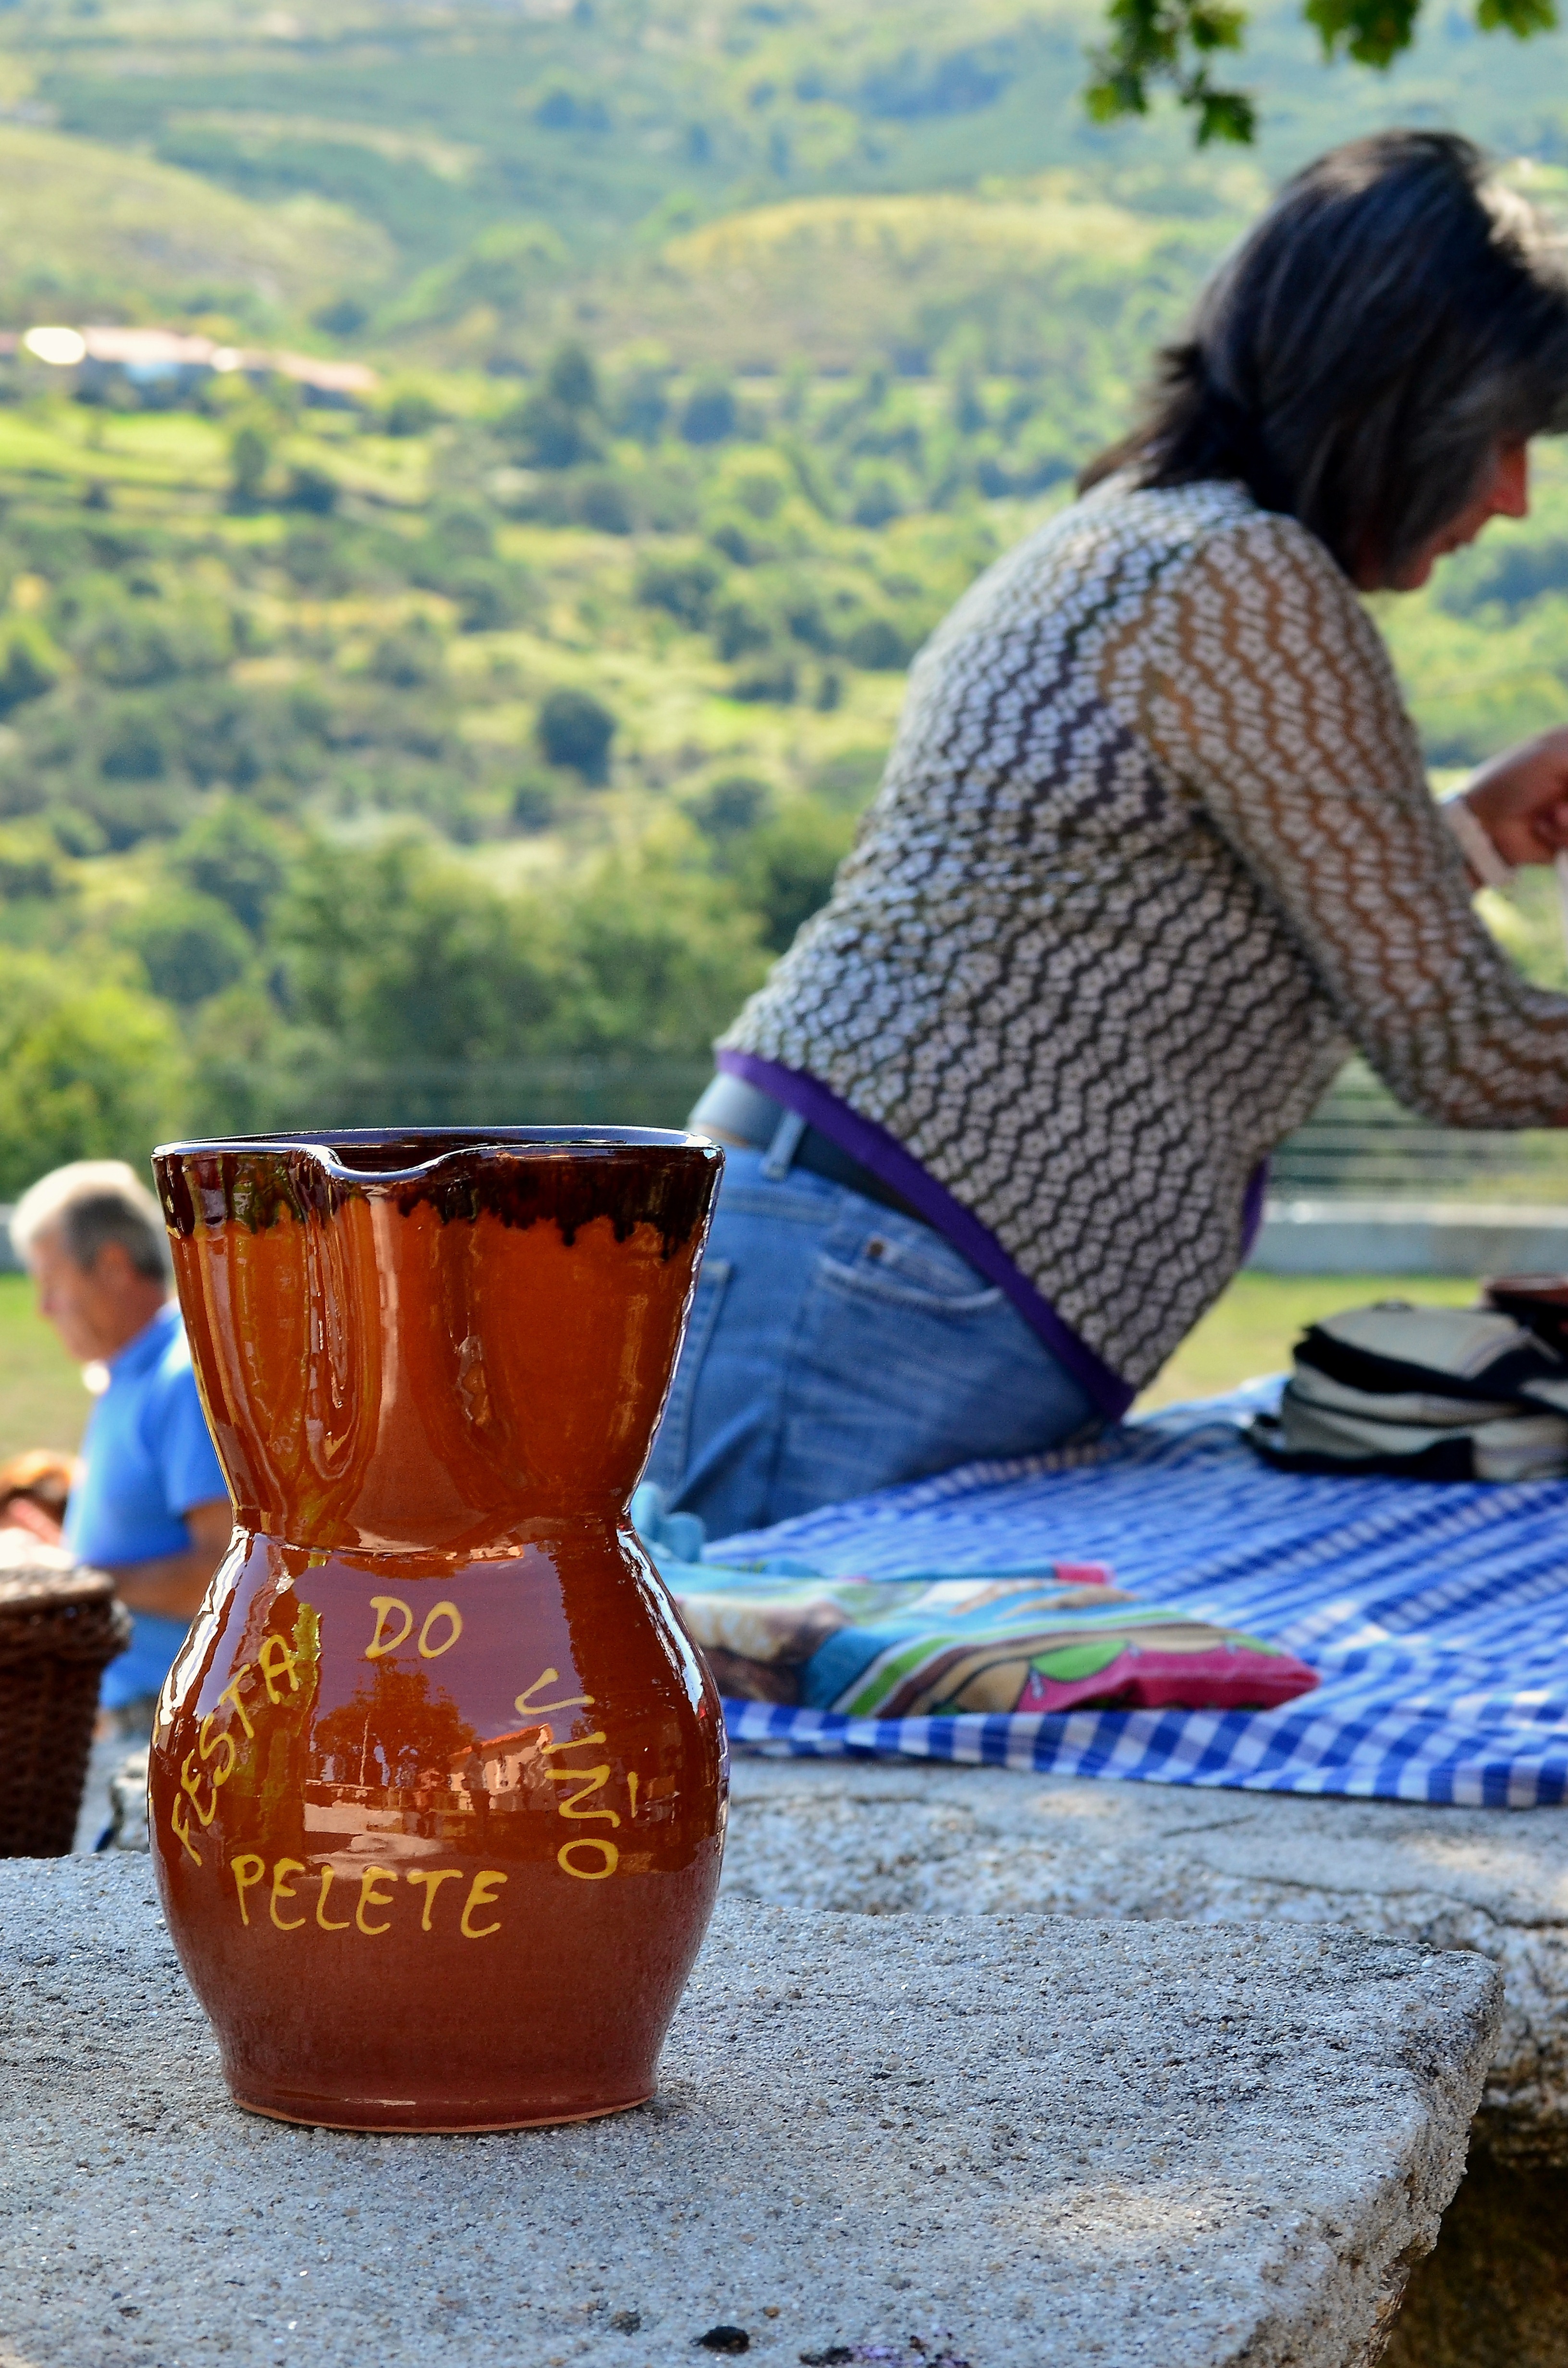
morning, color, blue, art, spain, galicia, pontevedra, vino, do, espana, ggl1, alama, opelete, nikond5100, festa